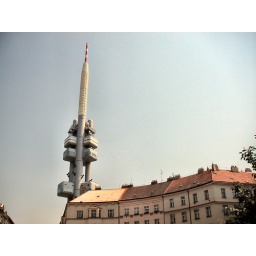
This is a TV tower built by the communists.